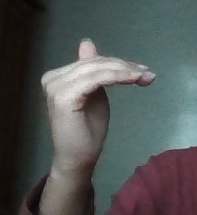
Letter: khaa